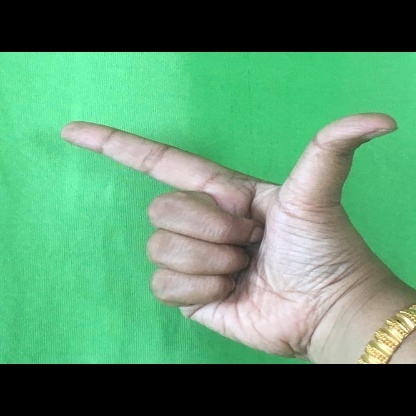
Mudra: Chandrakala